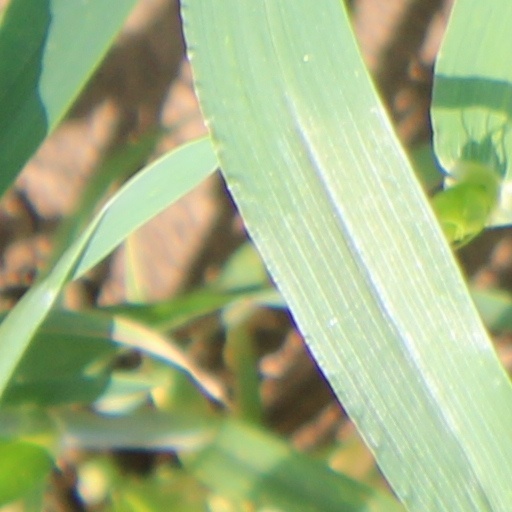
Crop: wheat